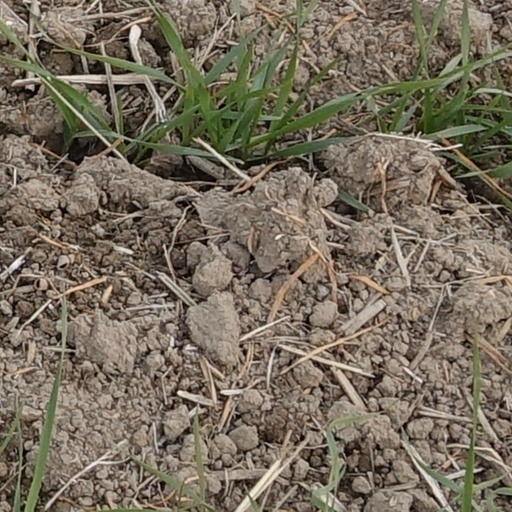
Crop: wheat